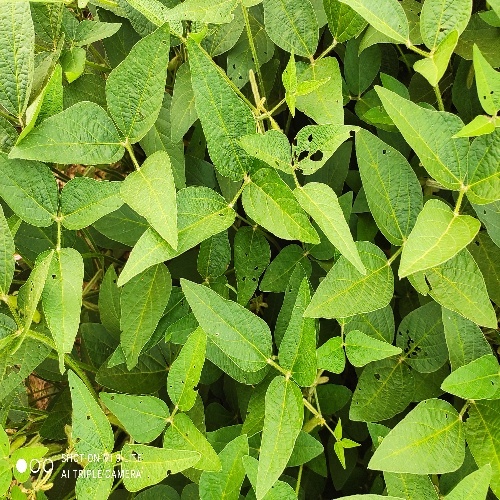
Label: Caterpillar